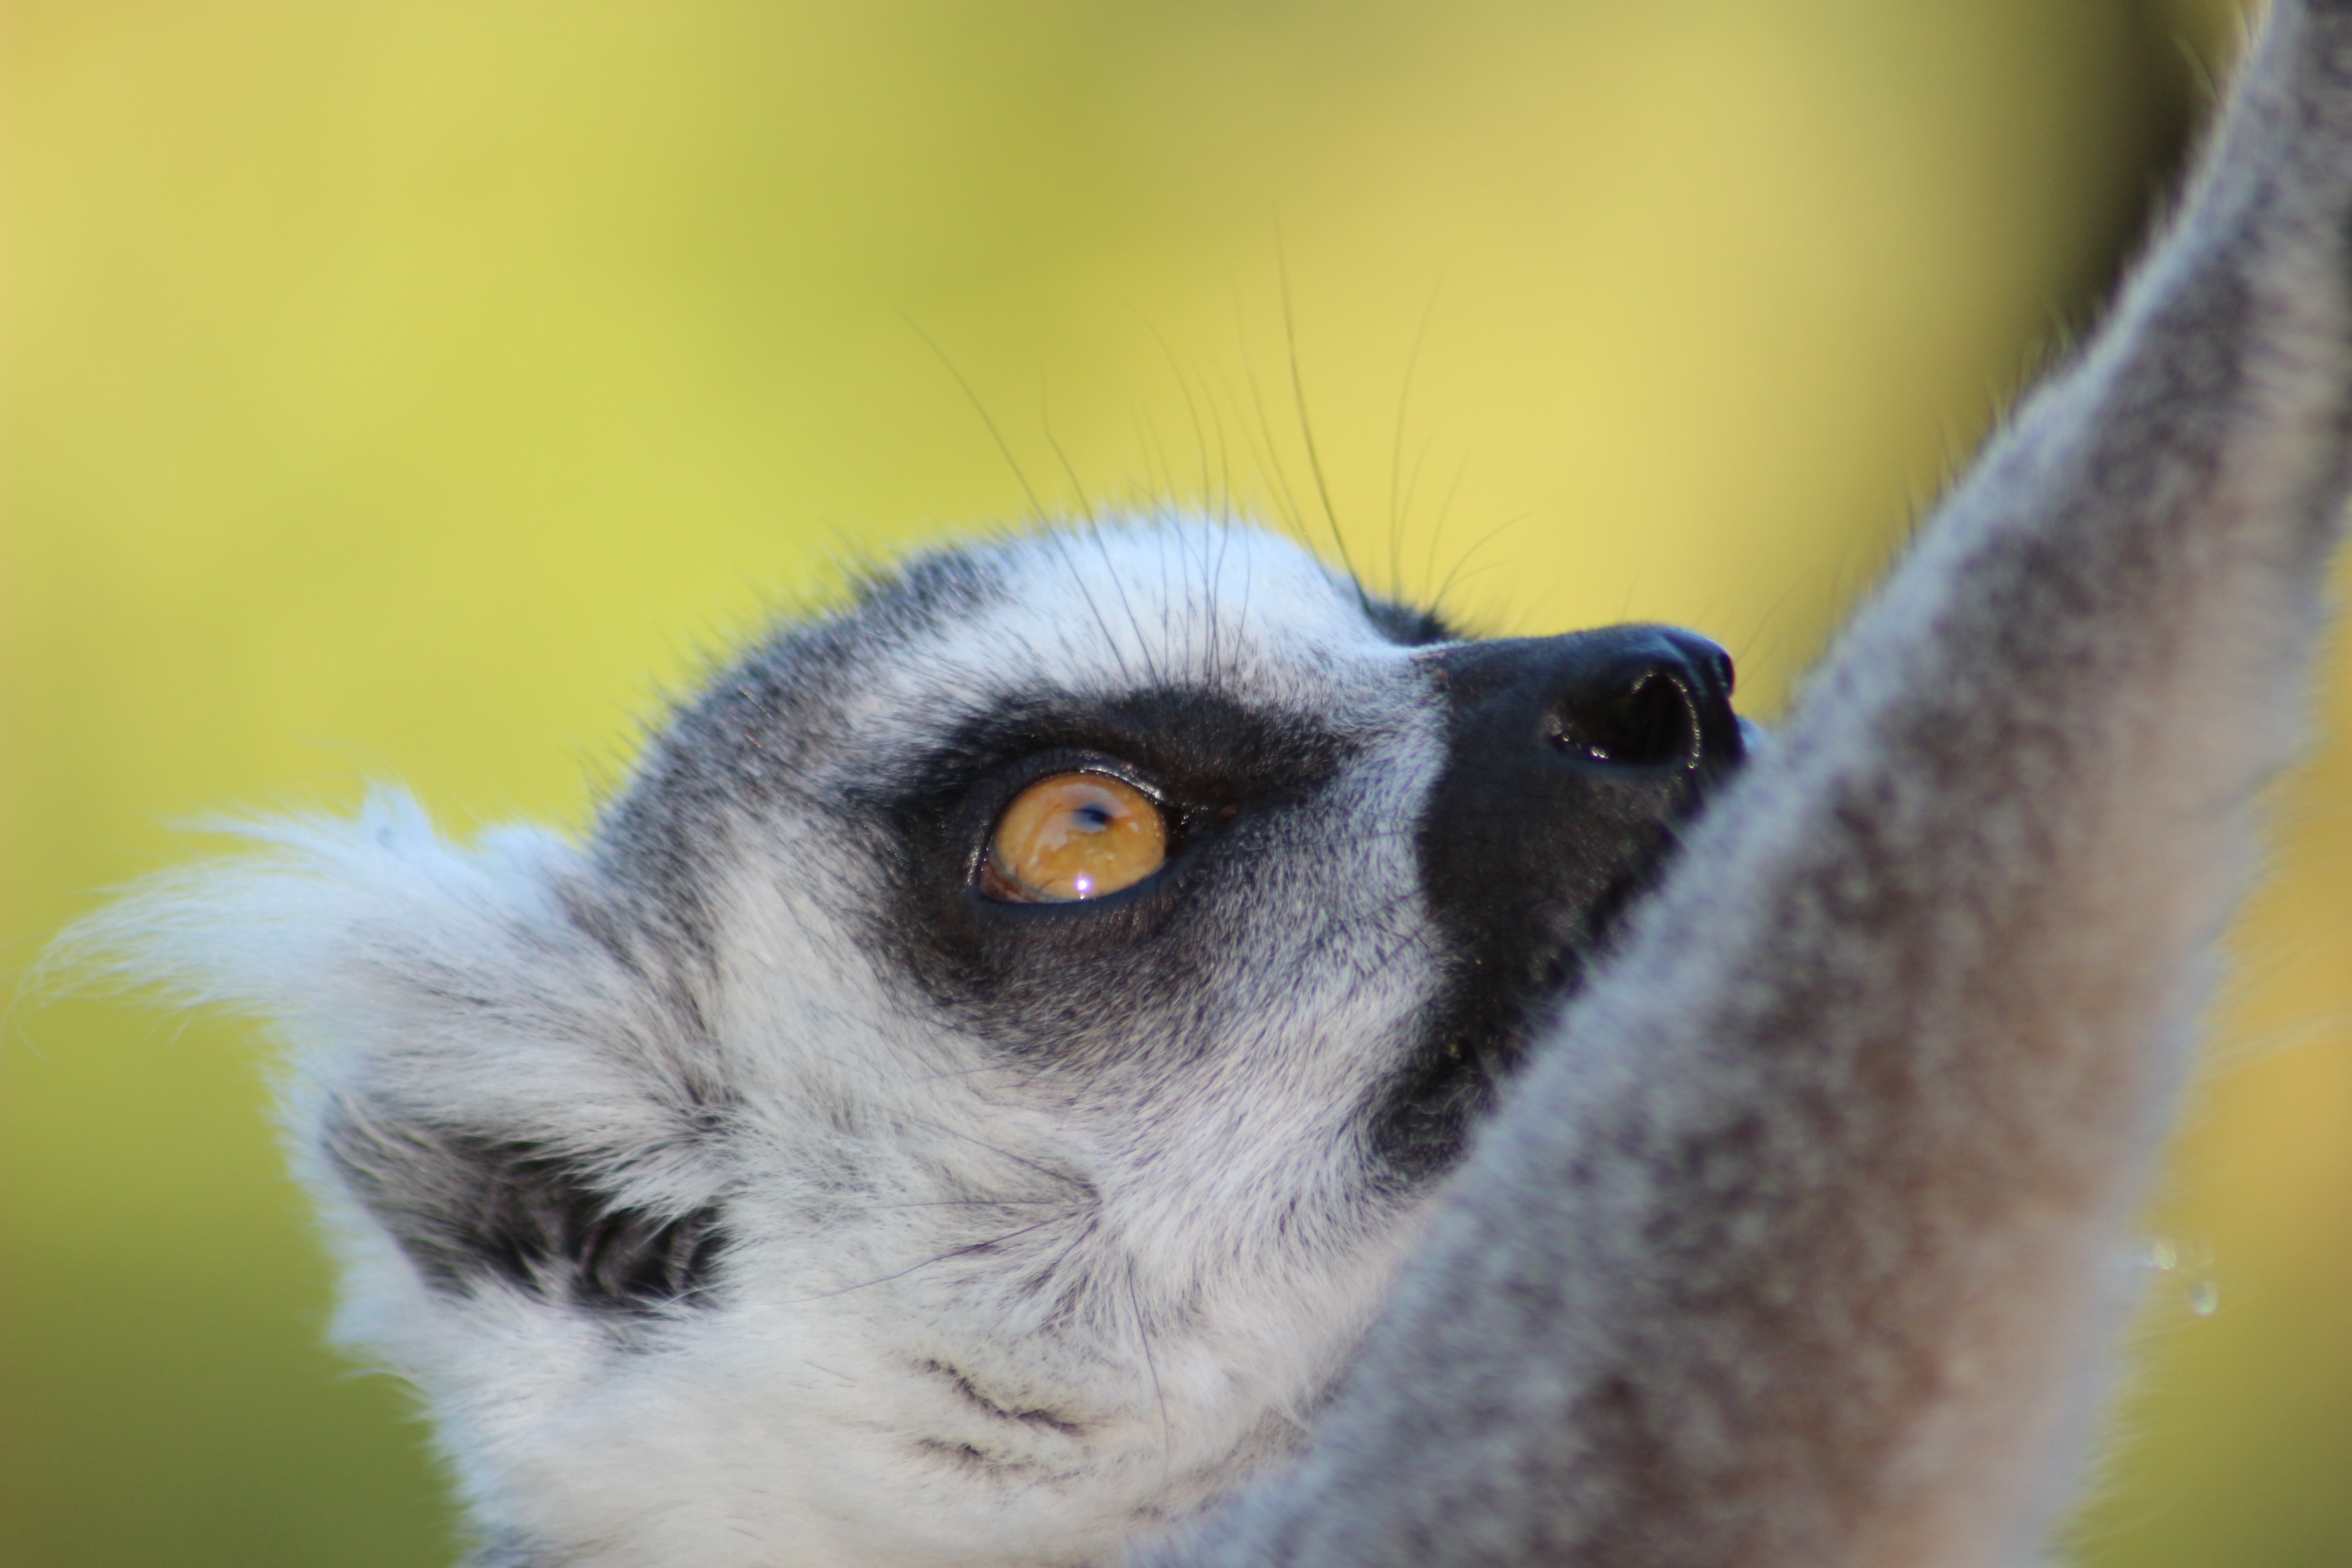
wildlife, zoo, mammal, fauna, primate, close up, wild animal, gibbon, vertebrate, lemur, new world monkey